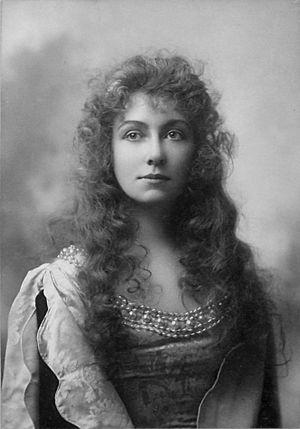
Elsie Leslie, née le 14 août 1881 dans le New Jersey et morte le 31 octobre 1966 à New York, est une actrice américaine. Elle a été la première enfant star d'Amérique et la mieux rémunérée et la plus populaire des enfants star de son époque.